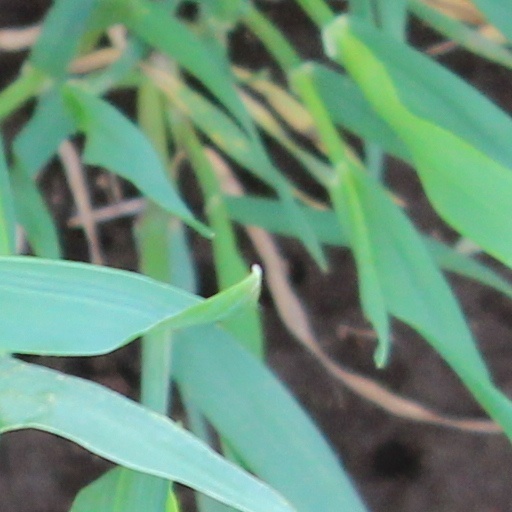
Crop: wheat